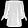
Label: Shirt